Héroes Inmortales (2011)

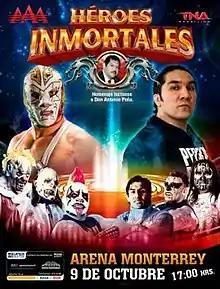
Promotional poster featuring Dr. Wagner Jr., El Hijo del Perro Aguayo, "Los Psycho Circus" and "Los Perros del Mal"

"Héroes Inmortales" (2011) (Spanish for "Immortal Heroes") was a professional wrestling pay-per-view (PPV) event produced by the AAA promotion, which took place on October 9, 2011, at "Arena Monterrey" in Monterrey, Nuevo León, Mexico, commemorating the fifth anniversary of the death of AAA founder Antonio Peña. While the two previous Peña memorial shows were labeled with the Roman numerals III and IV, the 2011 event was simply known as Héroes Inmortales. The main attraction of the event was the Mexican debut of Sting, who took part in the ongoing storyline invasion of wrestlers from American promotion Total Nonstop Action Wrestling (TNA). TNA performers Abyss, Jeff Jarrett, Magnus and Velvet Sky also took part in the event. Other matches taking place at the event included the fifth annual "Copa Antonio Peña", Dr. Wagner Jr. defending the AAA Latin American Championship against El Hijo del Perro Aguayo and the culmination of the yearlong rivalry between "Los Perros del Mal" and "Los Psycho Circus" in a "Lucha de Apuestas" Masks vs. Hairs match, at the end of which one team would be either forced to unmask or have their heads shaved.